Paul Haeberlin

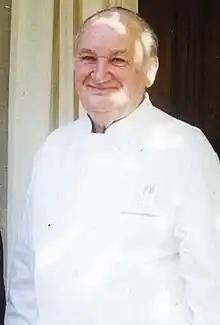
Paul Haeberlin

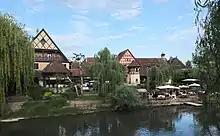
Auberge de l'Ill

Paul Haeberlin (24 November 1923 – 10 May 2008) was a French chef and restaurateur. He was the owner of Auberge de l'Ill, a classical French restaurant, which was first awarded a 3-star Michelin Rating in 1967 and continues to be one of the oldest 3-star establishments in France. His restaurant has served as a school for many of the world's premier French chefs, including Jean-Georges Vongerichten and Hubert Keller.